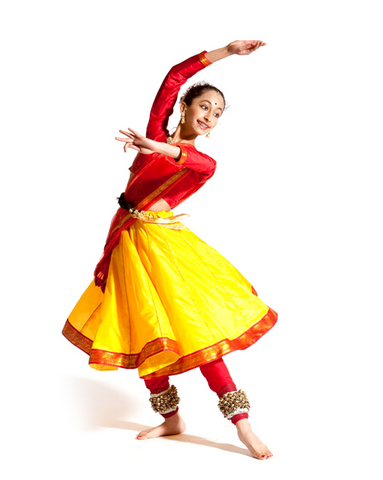
Dance form: kathak